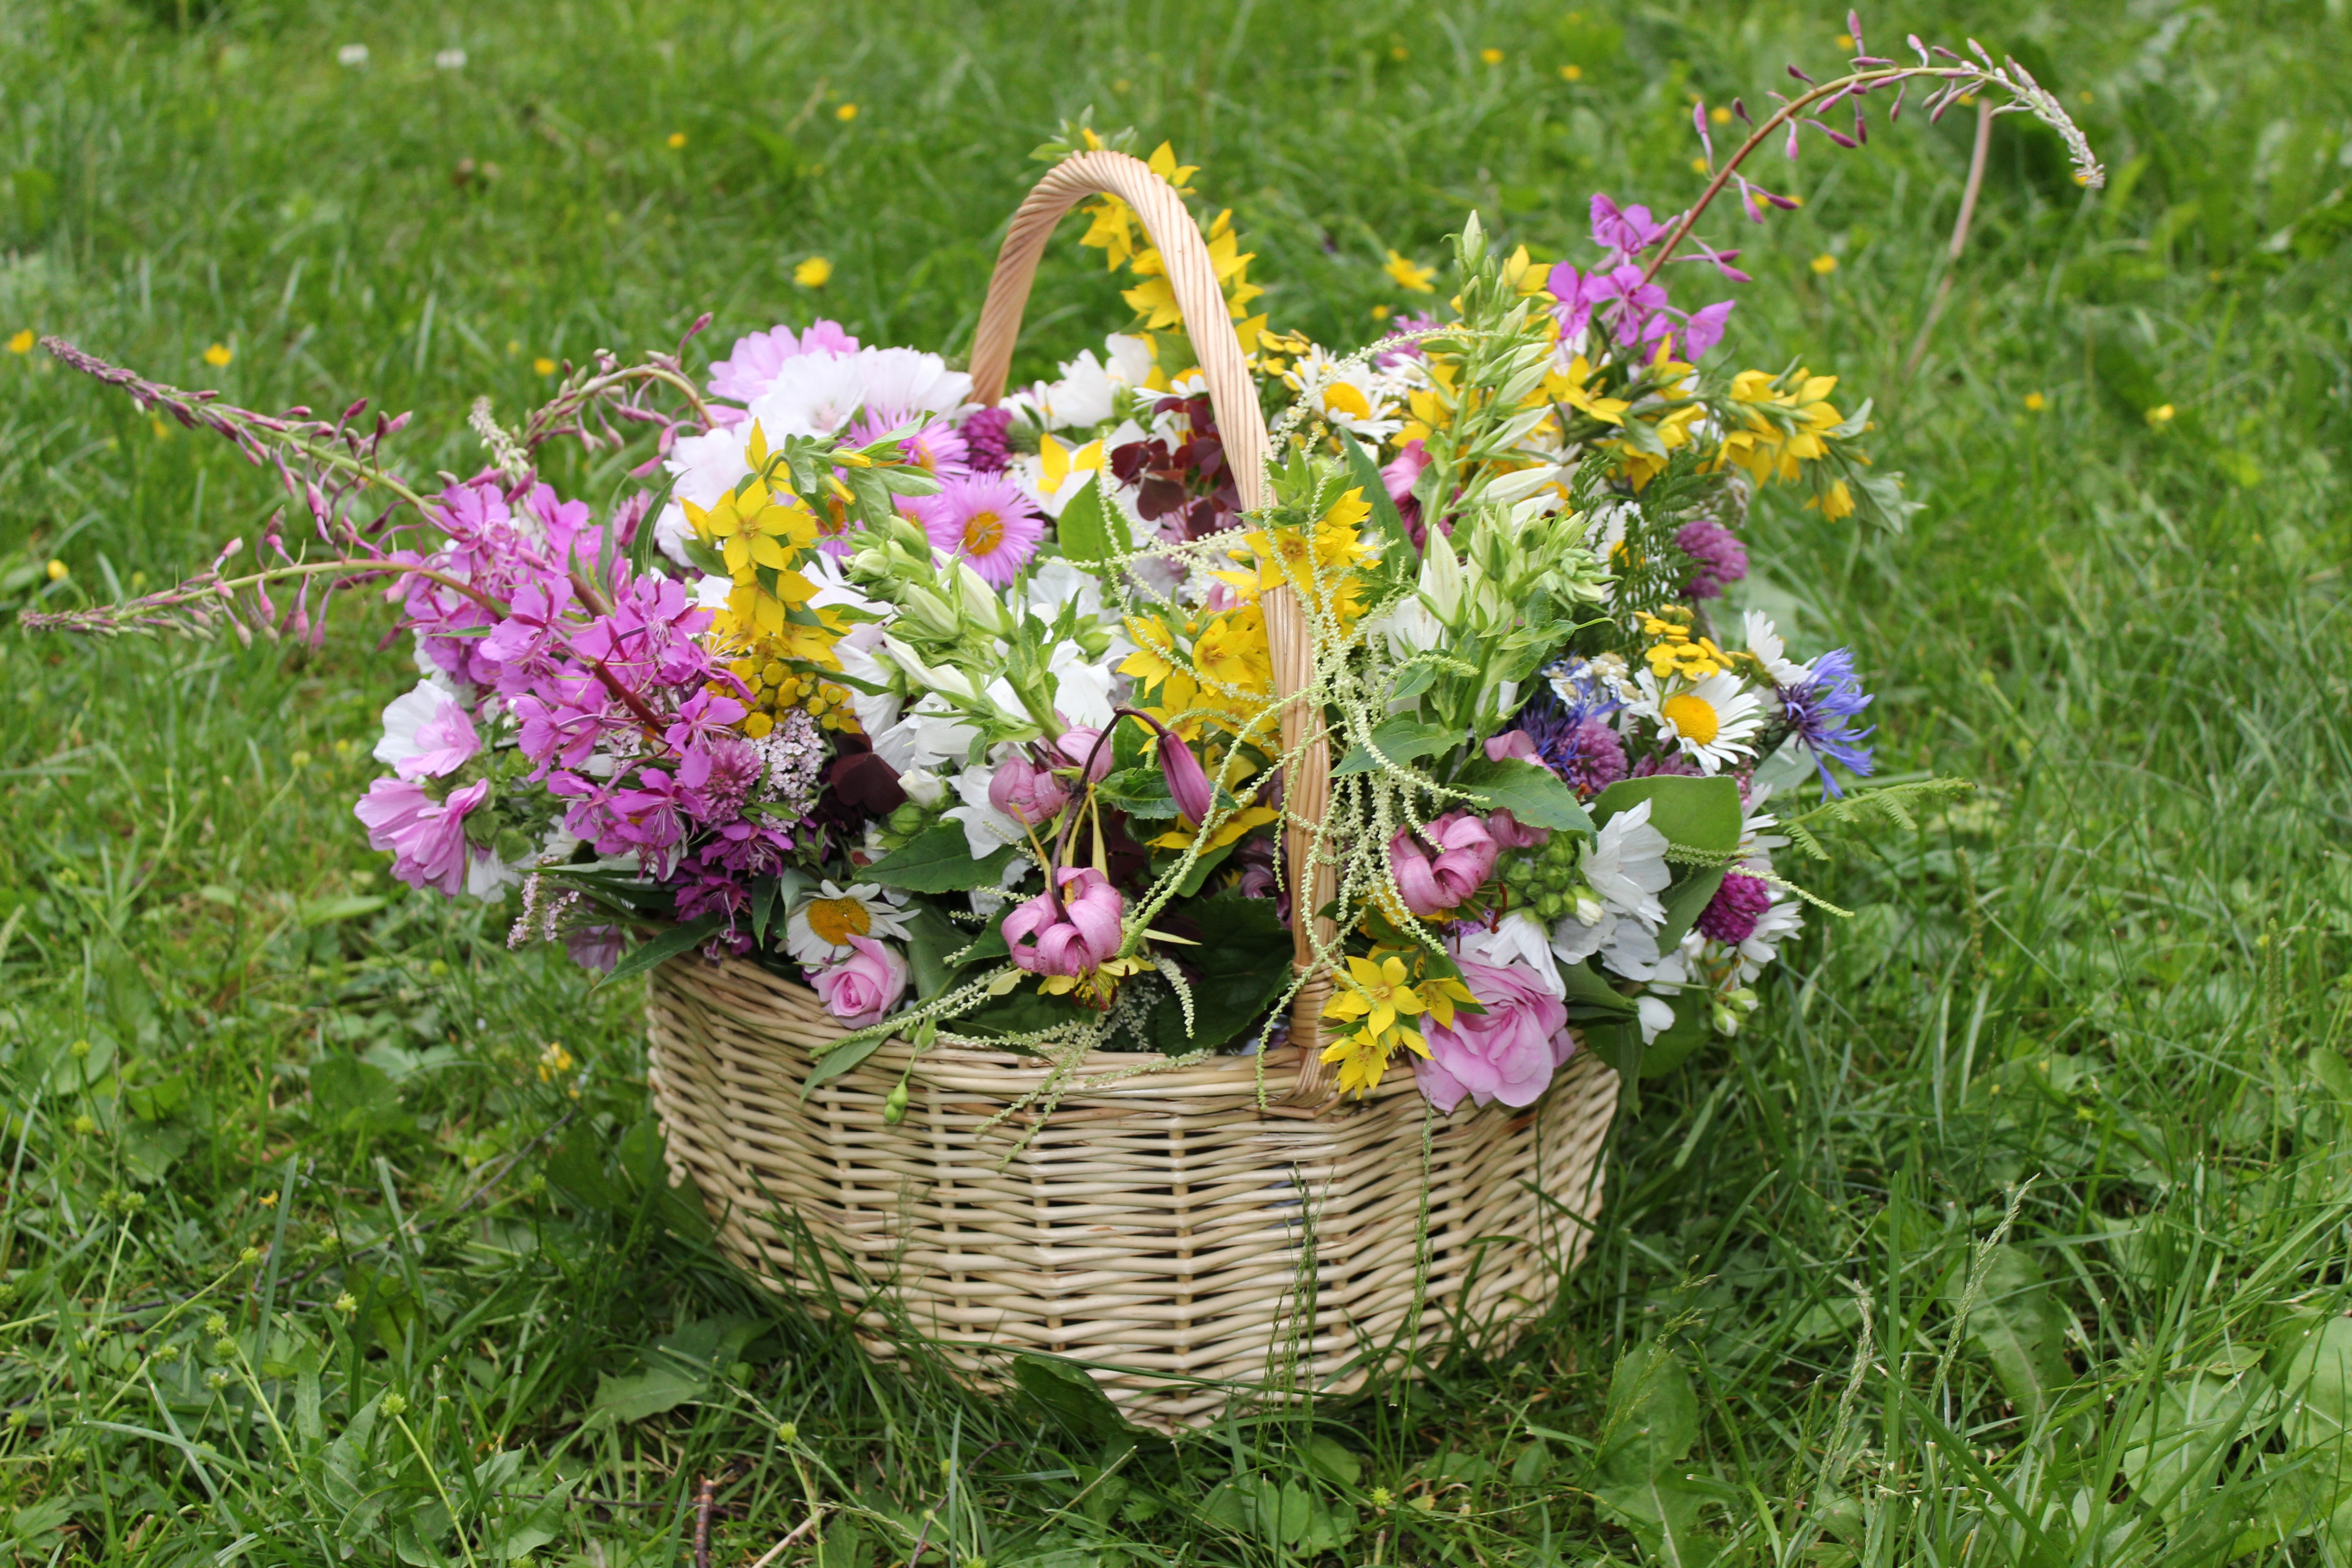
plant, lawn, flower, summer, bouquet, gift, herb, garden, basket, flora, wildflower, flowers, shrub, joy, floristry, flowering plant, flower bouquet, floral design, annual plant, land plant, flower arranging